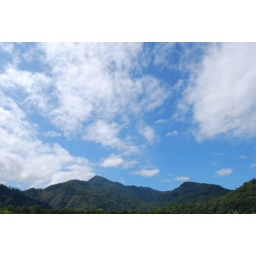
Blue sky over the mountains (DSC_0004)